Kenneth Walker (general)

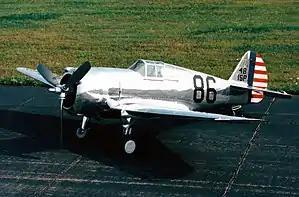
Shiny metal single-engine propeller-driven aircraft on a tarmac.

Walker returned to the United States in February 1925 and was posted to Langley Field, where he became a member of the Air Service Board. He served successively as adjutant of the 59th Service Squadron, commander of the 11th Bombardment Squadron, and operations officer of the 2nd Bomb Group there. In June 1929 he graduated from the Air Corps Tactical School, where he studied under Captain Robert Olds, a former aide to air power pioneer Billy Mitchell and a passionate advocate of strategic bombing. He then served at the Air Corps Tactical School as an instructor under Captain Olds in the Bombardment Section until July 1933, both at Langley and at Maxwell Field, where the school was relocated in 1931. Walker became part of a small clique of Air Corps Tactical School instructors that became known as the "Bomber Mafia", that argued that bombardment was the most important form of airpower. Its members also included Haywood Hansell, Donald Wilson, Harold L. George, and Robert M. Webster, Their influence was such that, during their tenure, bombardment achieved primacy over pursuit in the development of Air Corps doctrine.